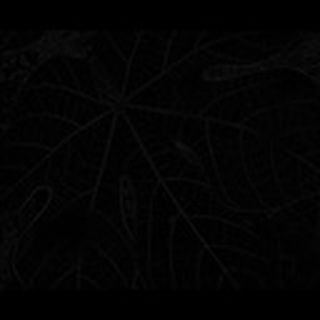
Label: healthy_cotton